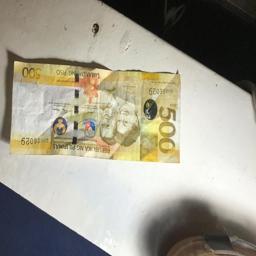
Label: 500_Front